Mudhal Kural

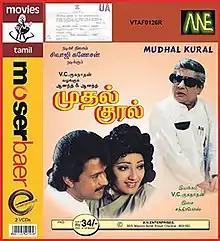
VCD cover

Mudhal Kural is a 1992 Indian Tamil-language action drama film directed by V. C. Guhanathan and produced by Nellai Anandan and Varadanandan. The film stars Sivaji Ganesan, Arjun Sarja and Kanaka. It was released on 14 August 1992.